History of Zakynthos

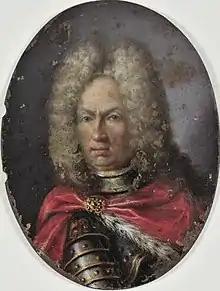
Portrait of Matthias von der Schulenburg, Panagiotis Doxaras, 1719

Zakynthos did suffer from serious outbreaks of the plague in 1617, 1646, 1692 and 1728 and also smallpox in 1713, 1748 and 1778. One of the most famous victims of the 1728 plague was the painter and sometime doctor, Hieronymous Plakotos. He and his son died in his doctor's clinic and the local authorities decided to burn it, including his paintings, fearing a further outbreak. From the beginning of the 18th century the sanitary measures taken by the Venetian authorities and enacted by local "Cittadini" such as strict control of population movements and quarantine, improved lazarettos, better trained public health offices and coastal garrisons, reduced the incidences of outbreaks in the 18th century.